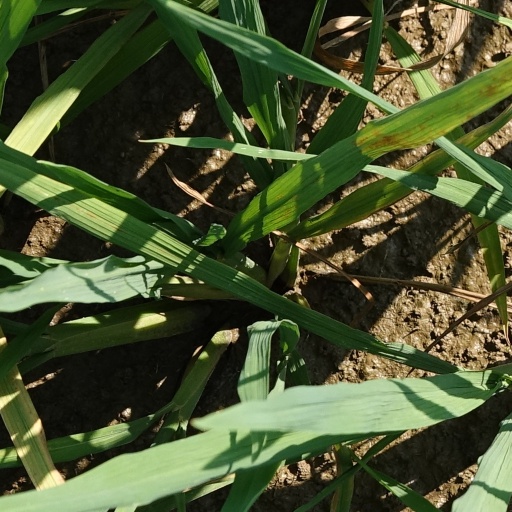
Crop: rice